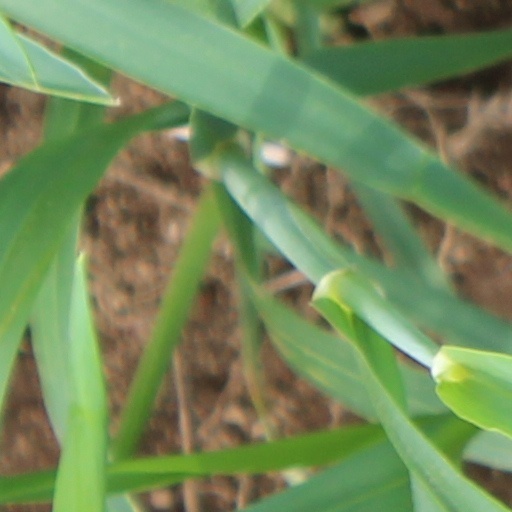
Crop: wheat